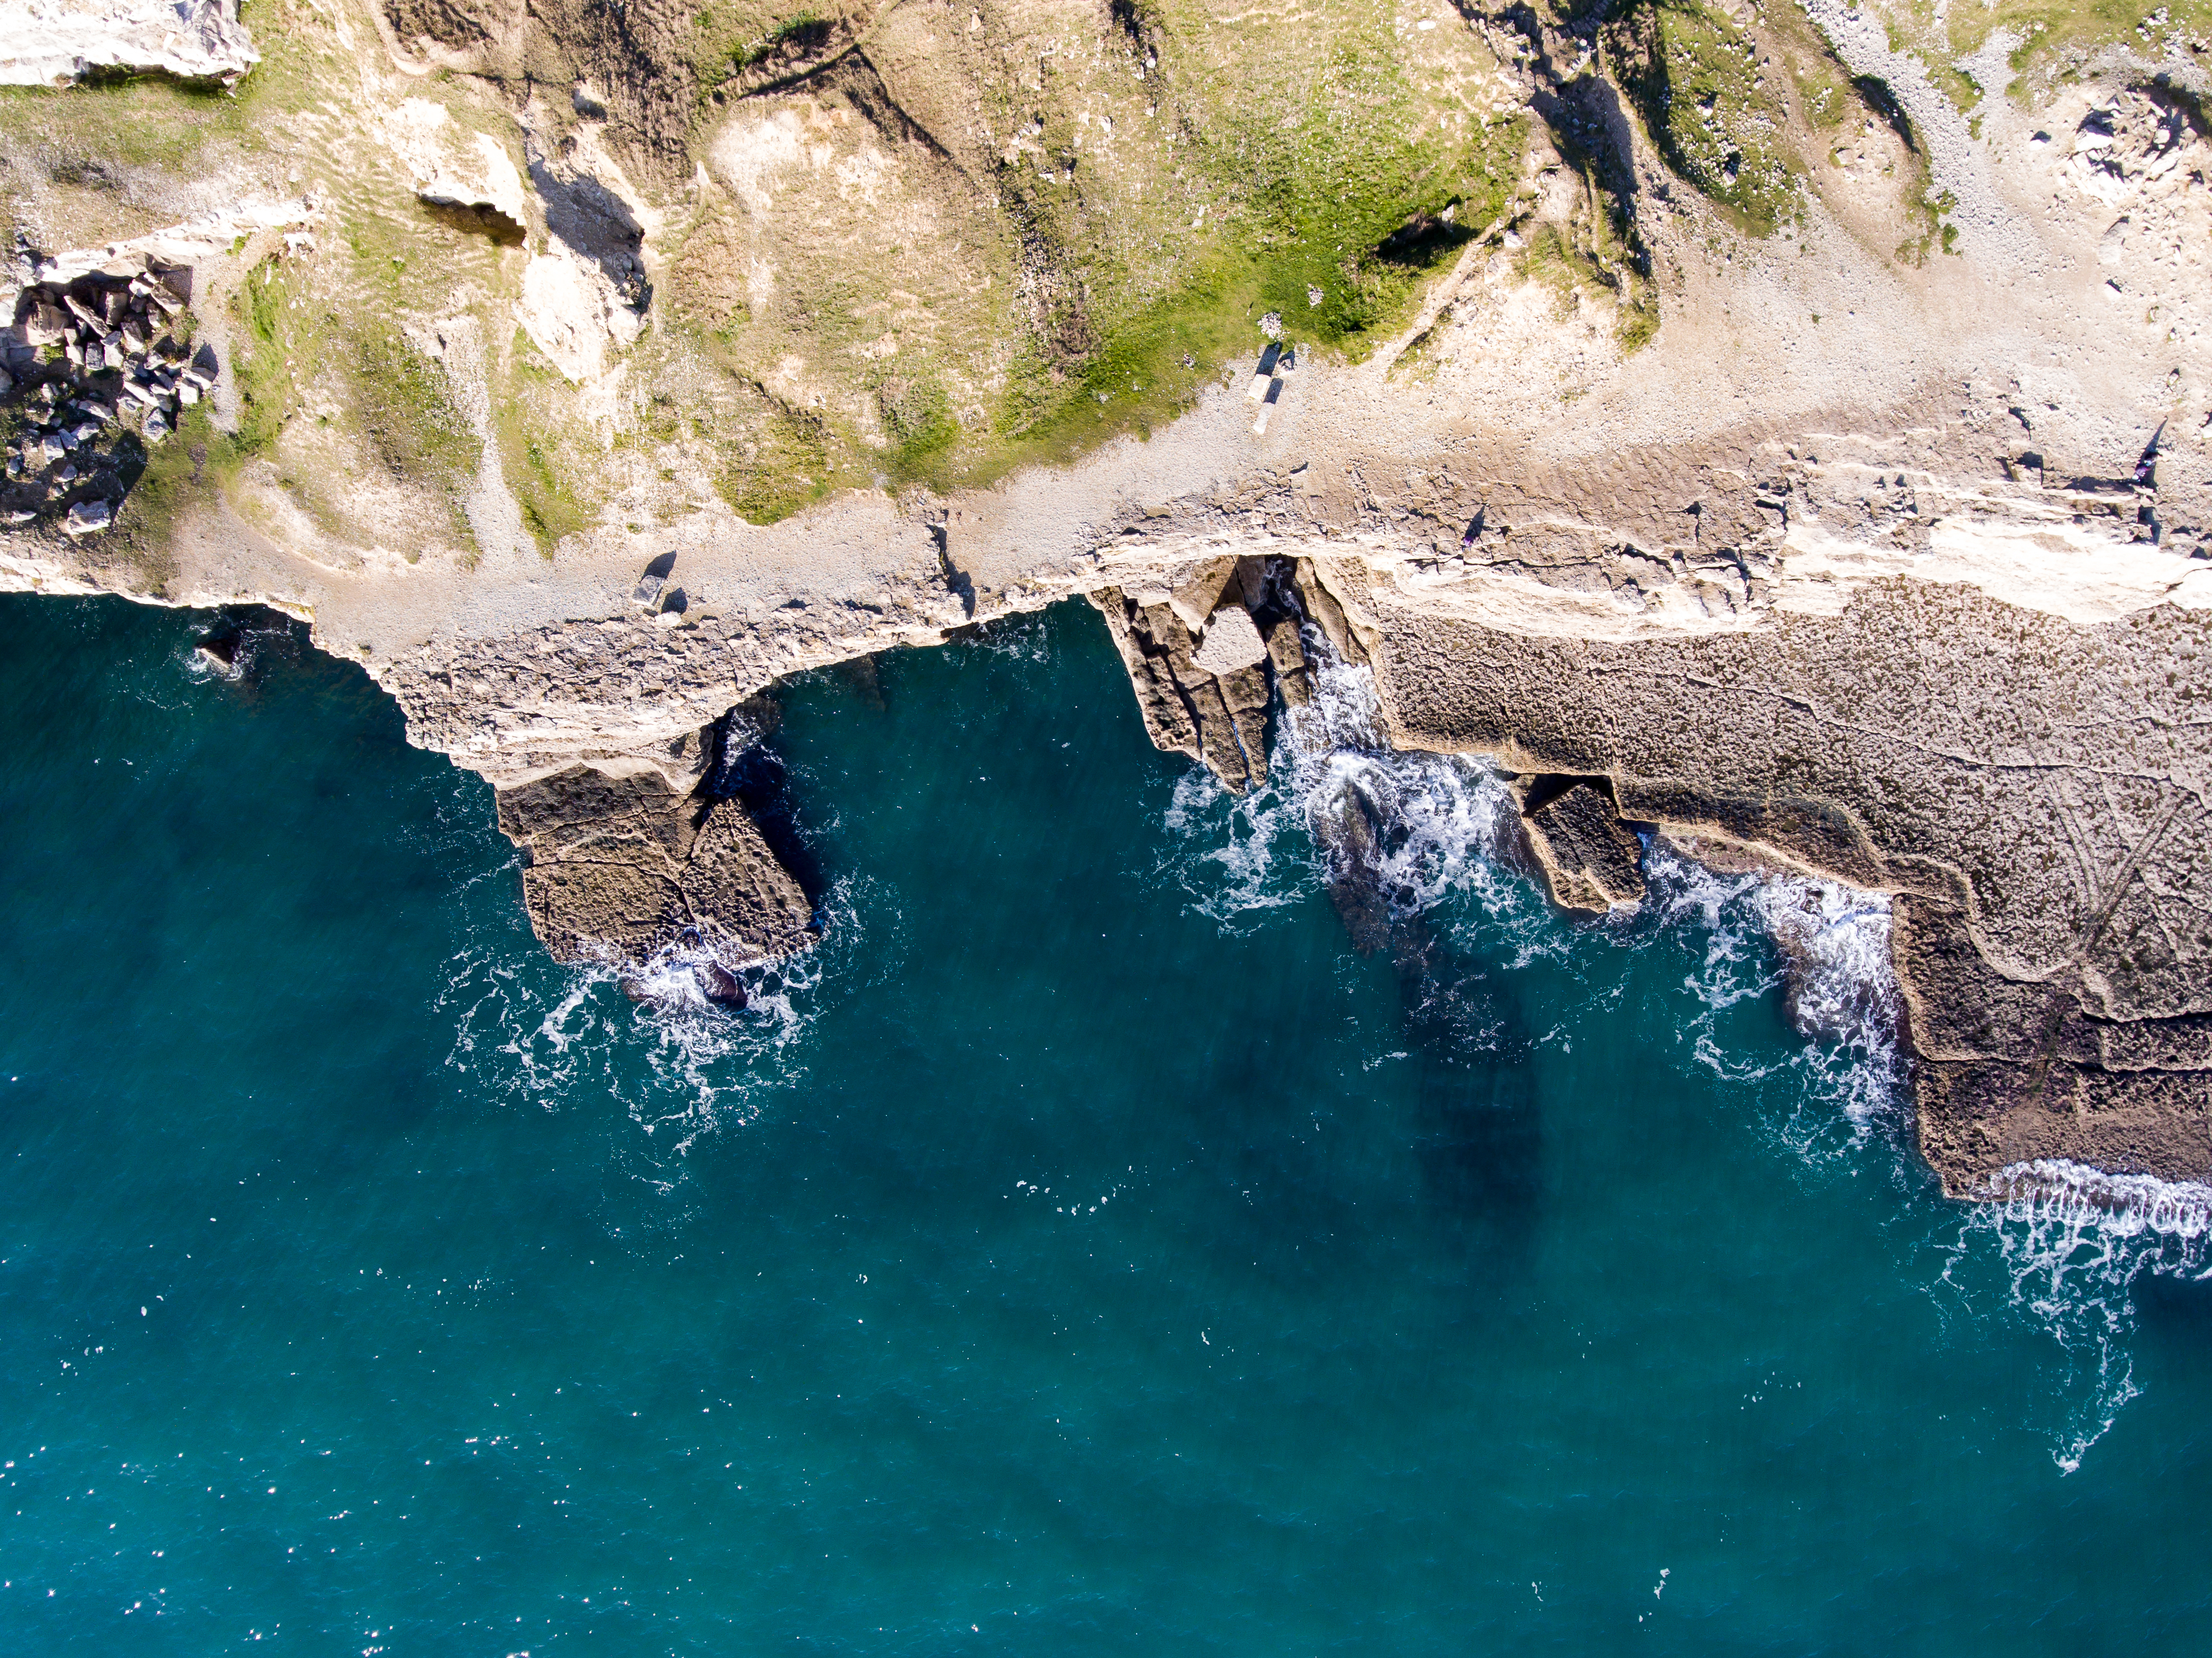
sea, coast, water, rock, wave, coastal, cliff, rapid, terrain, aerial view, drone view, water feature, landform